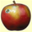
Label: apple